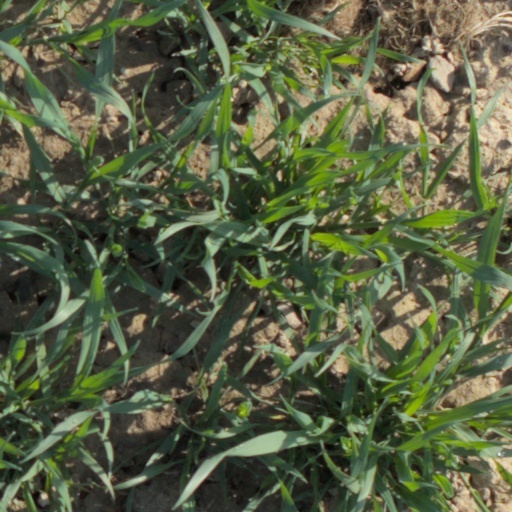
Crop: wheat